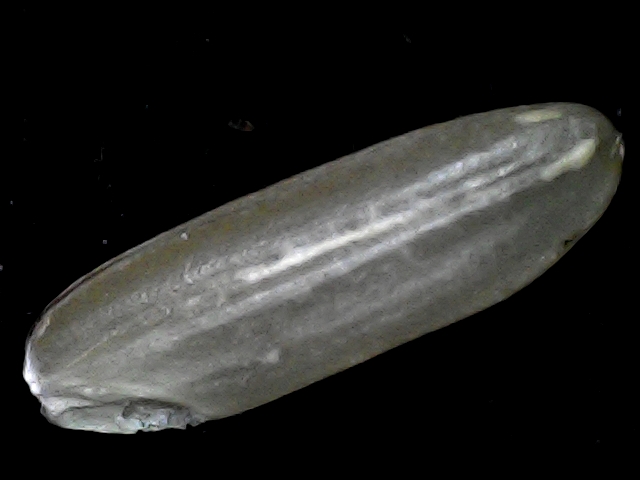
Rice variety: BR23